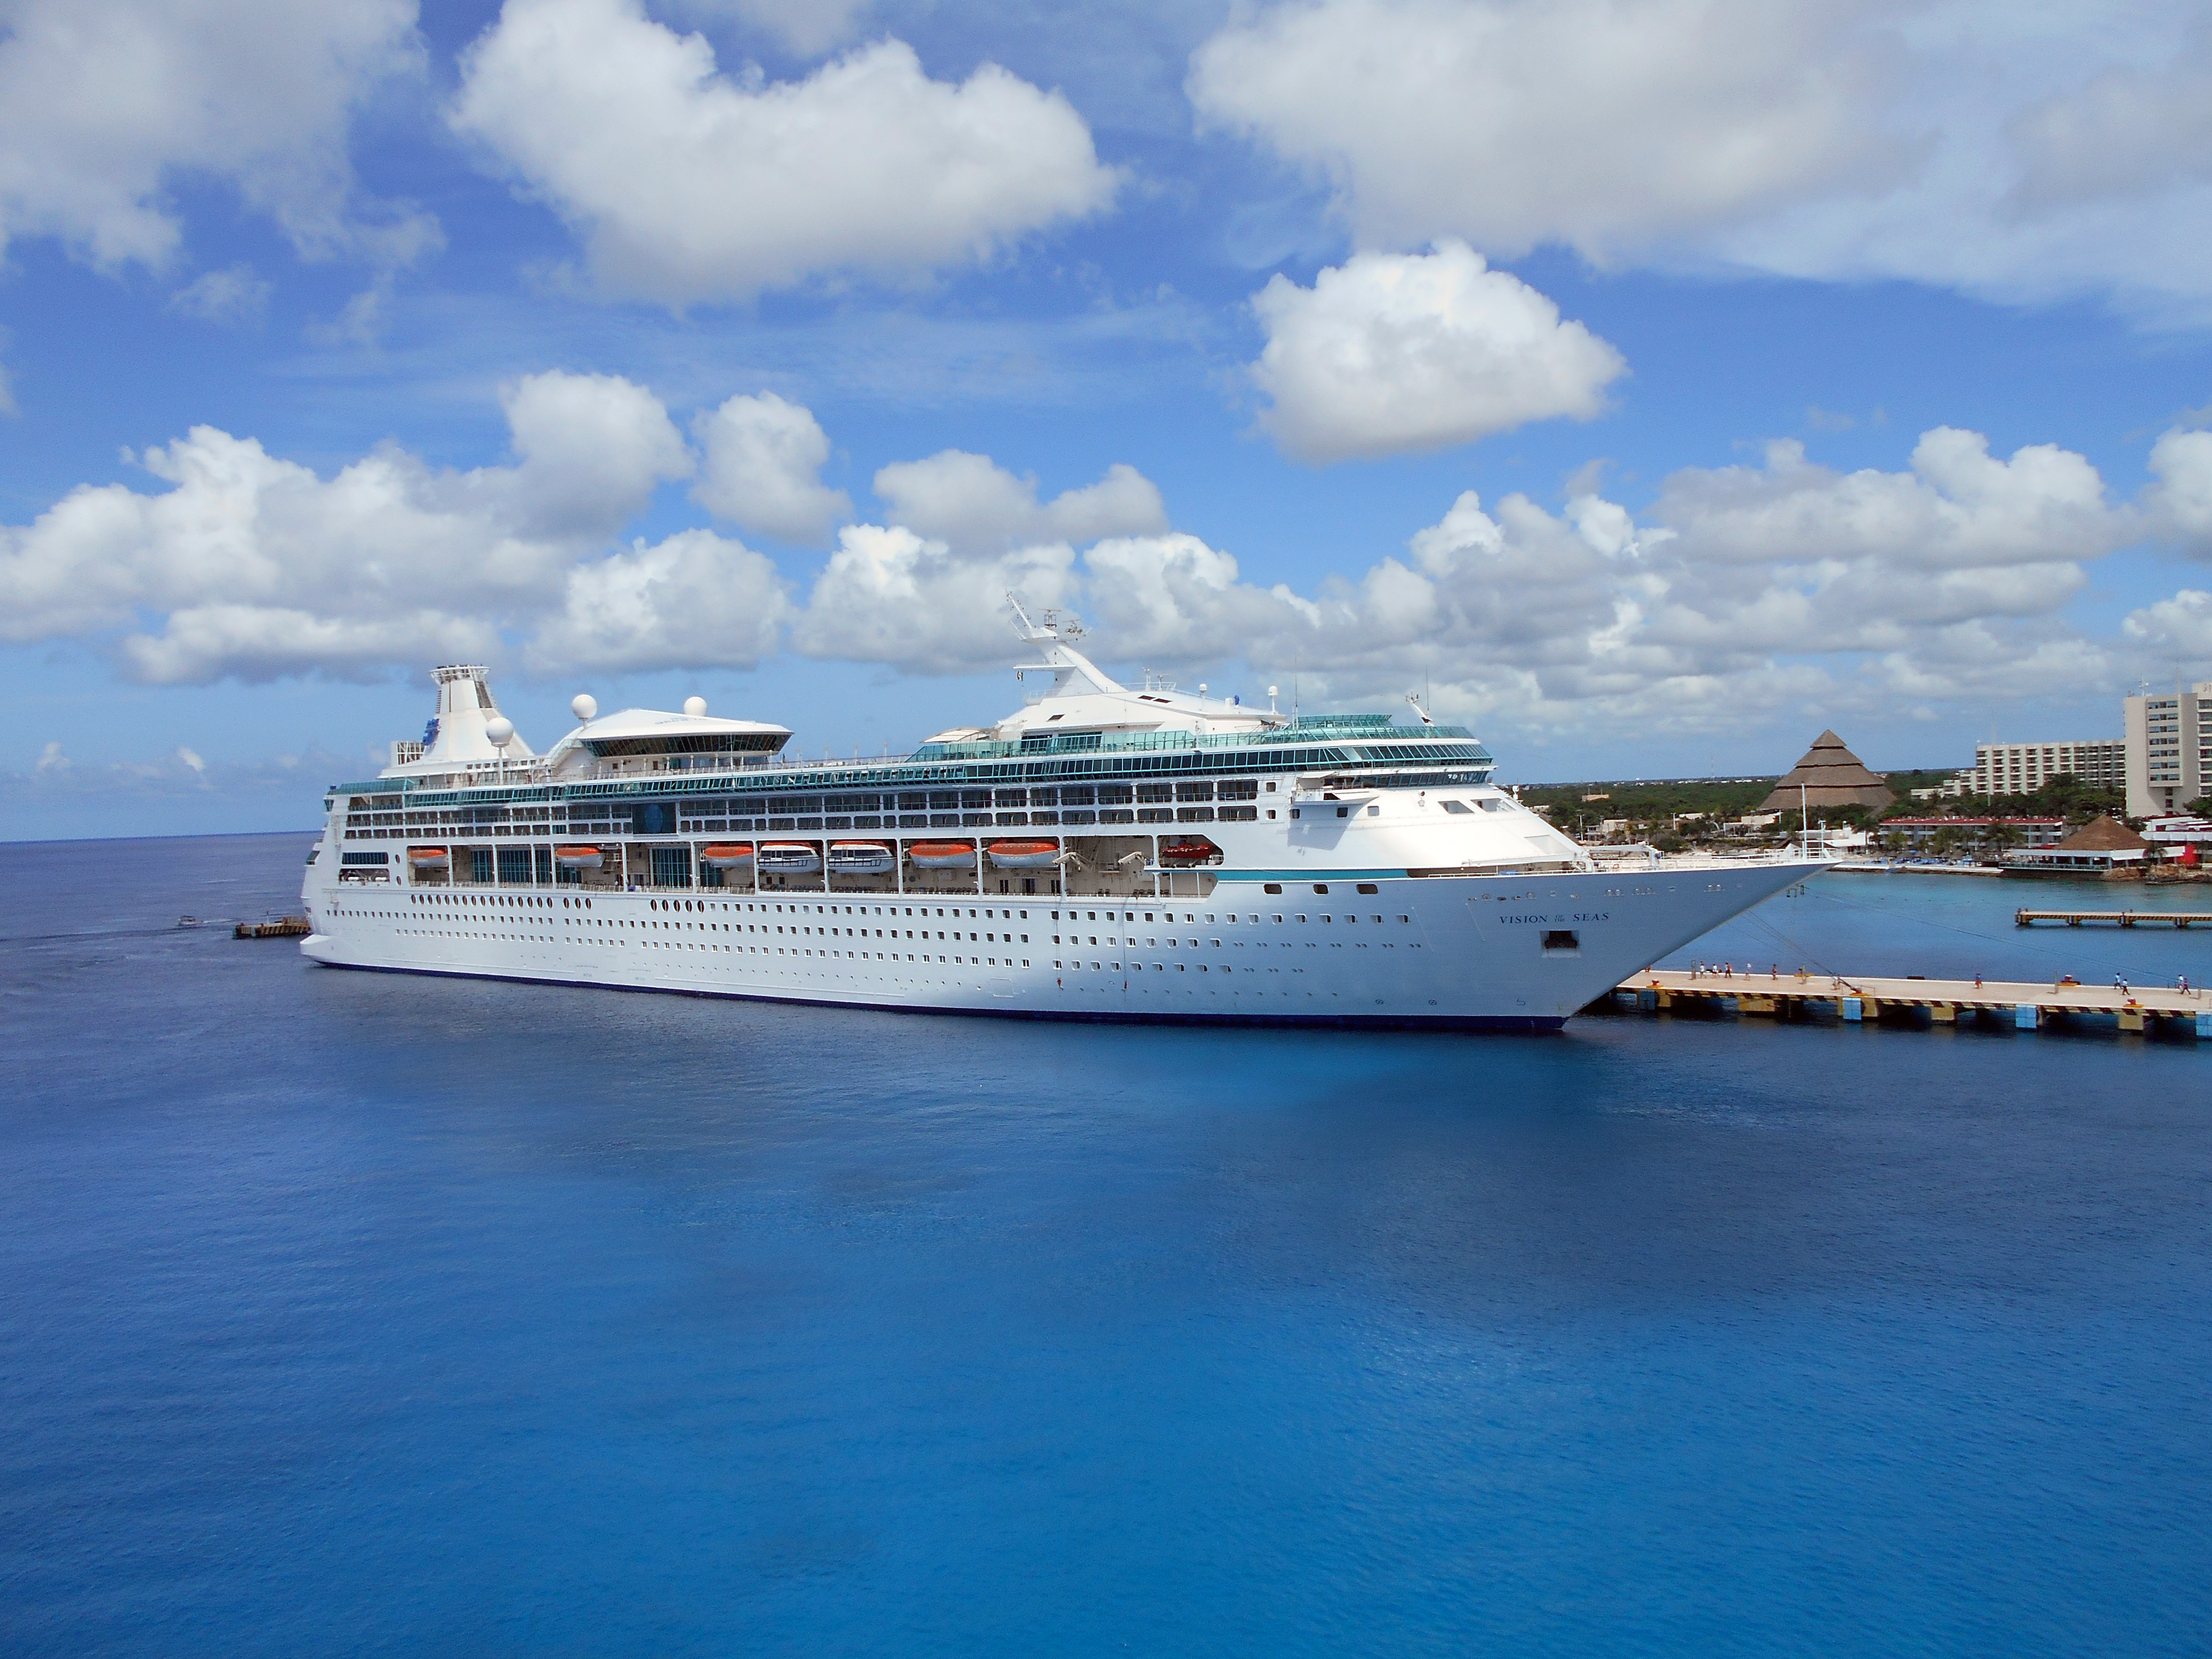
sea, ship, travel, vessel, vehicle, yacht, tourism, sail, channel, caribbean, watercraft, cruise ship, motor ship, passenger ship, cozumel, freight transport, ocean liner, vision the seas